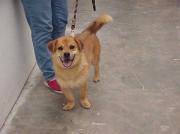
Label: dog